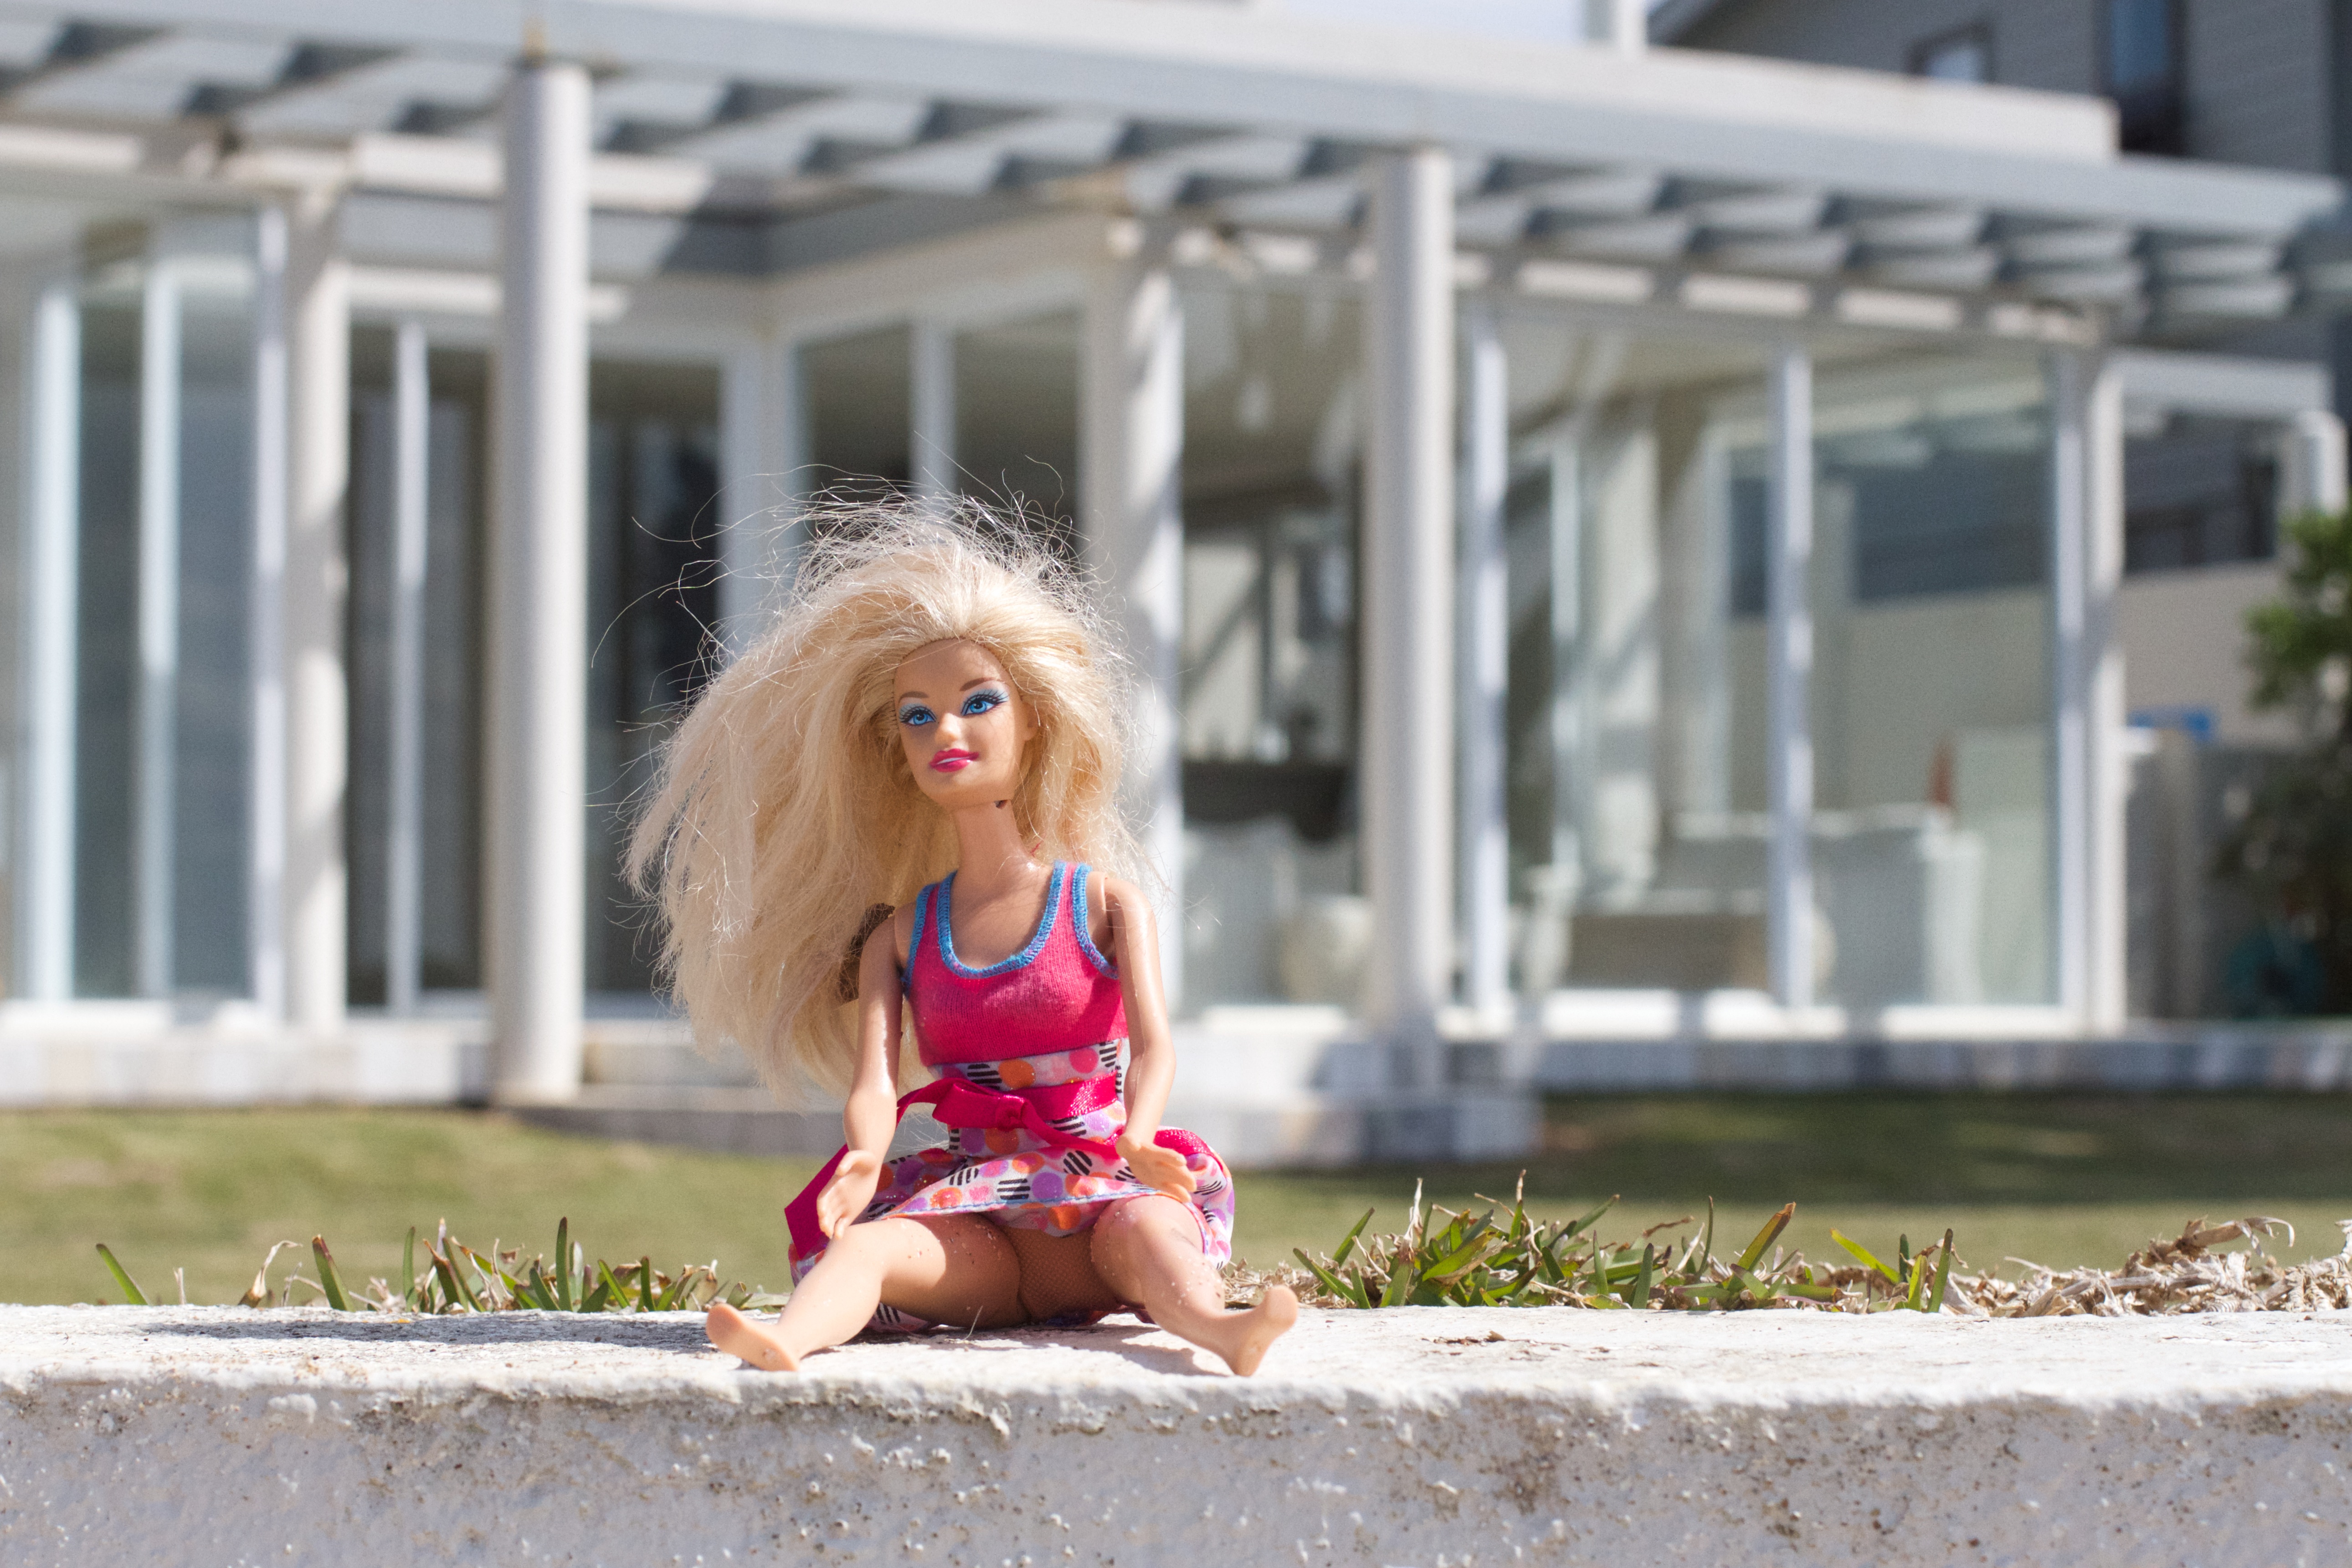
people, vacation, toy, human positions